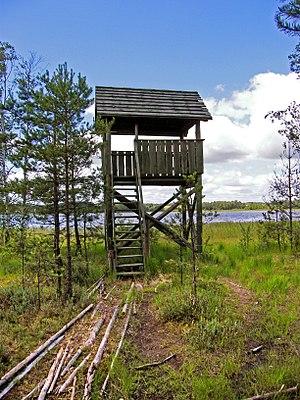
Une plate-forme d’observation à sauvagines sur le lac Lipno dans le Parc Wdzydze Magyar: Réceles a Wdzydze Természetvédelmi Parkban található Lipno tónál. Русский: Вышка для наблюдения за водоплавающими птицами на озере Липно в Польше. Українська: Майданчик для спостереження за водоплаваюими птахами біля озера Липно в Польщі.